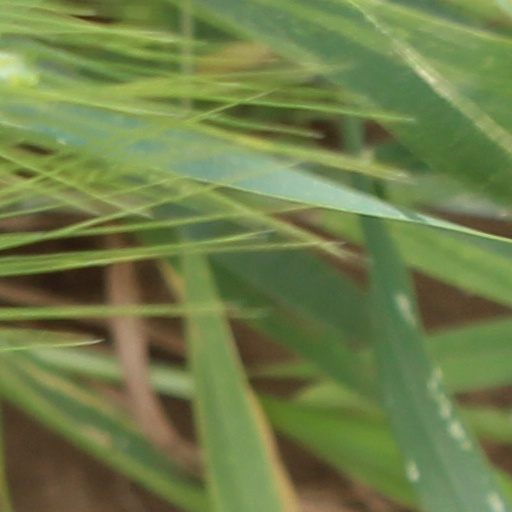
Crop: wheat